George Gervin GameAbove Center

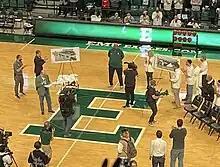
Halftime ceremony at a December 11, 2021 Eastern Michigan University basketball game, with George Gervin being honored and the arena being rededicated for him

Construction began in 1996 and was completed in time for the 1998-99 winter sports season; its first men's basketball game was on November 25, 1998, against Boise State, who defeated EMU 54–53. The Convocation Center was officially dedicated before a near-sellout crowd on December 9, 1998, in an 86–63 loss to Michigan. Since its opening, it has served as home court for the Eagles' men's and women's basketball and volleyball teams. The EMU wrestling team has held several dual meets on the arena floor. It has also served as the site for two Mid-American Conference Championships. EMU hosted the 2000 MAC Gymnastics Championship and the 2002 MAC Wrestling Championship. It has been the host site for four first-round MAC Women's Basketball Tournament games, three first-round MAC Volleyball Tournament games and one first-round game for the men's basketball squad. On December 11, 2021, the arena was renamed to the George Gervin GameAbove Center in honor of Basketball Hall of Fame member and EMU alumnus George Gervin.